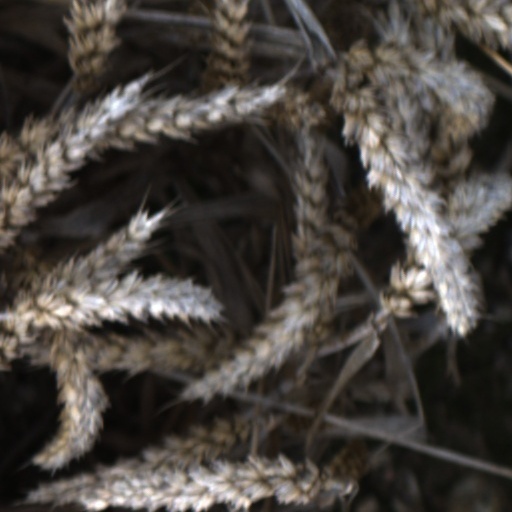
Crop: wheat